Indonesian cuisine

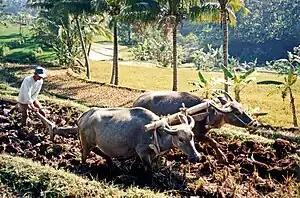
Using water buffalo to plough rice fields in Java; rice is a staple for all classes in contemporary; Indonesia is the world's third largest paddy rice producer and its cultivation has transformed much of Indonesia's landscape.

On their personal plate, the steamed rice will soon be surrounded by two, three or more dishes; vegetables and fish or meat, and maybe some fried dishes, "sambal" and "krupuk". In Indonesian customs — unlike in Japanese their counterpart — it is quite acceptable to be seen to mix the various dishes on a personal plate during consumption. A practice commonly found in "nasi campur", "nasi Padang", or during a buffet. The soupy dish might be served in a separate small personal bowl. Today in contemporary Indonesian restaurants, a set menu is often offered. This has led to the personal serving practice, in a similar fashion to those of Japanese cuisine, with a personal plate on a tray, a rattan or bamboo container each with a separate small portion of dishes surrounding the rice. This can be found in the presentation of nasi Bali.